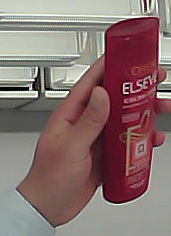
Product: loreal_shampoo